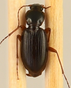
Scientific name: Synuchus impunctatus
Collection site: Bartlett Experimental Forest NEON (BART), plot BART_068